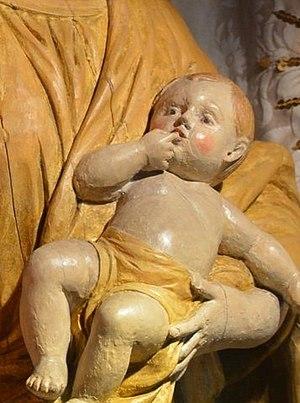
Bois polychrome du XIVéme siècle -restauré en 1998
L'église Notre-Dame-de-Tous-les-Saints d'Entremont est une église catholique française, située dans le département de la Haute-Savoie, dans la commune d'Entremont.